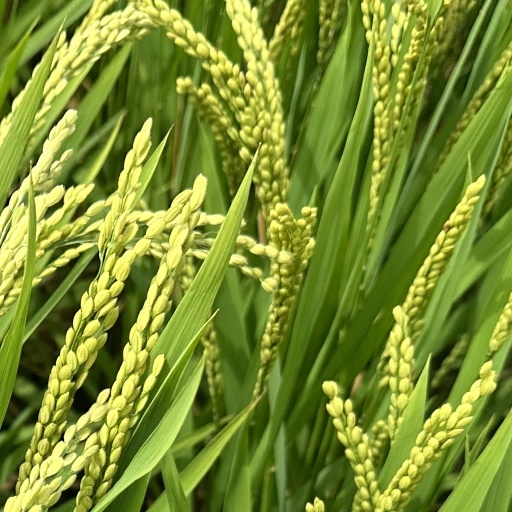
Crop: rice